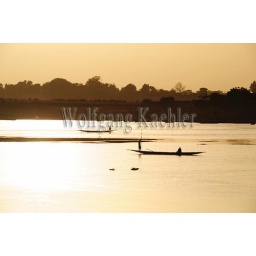
West africa, mali, mopti, bani river, local people in wooden boat